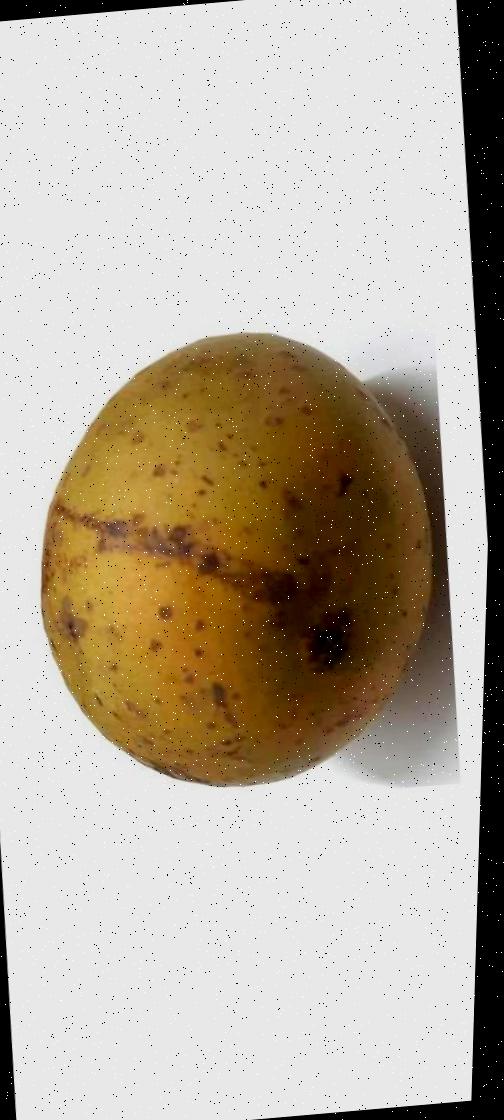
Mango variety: Gourmoti